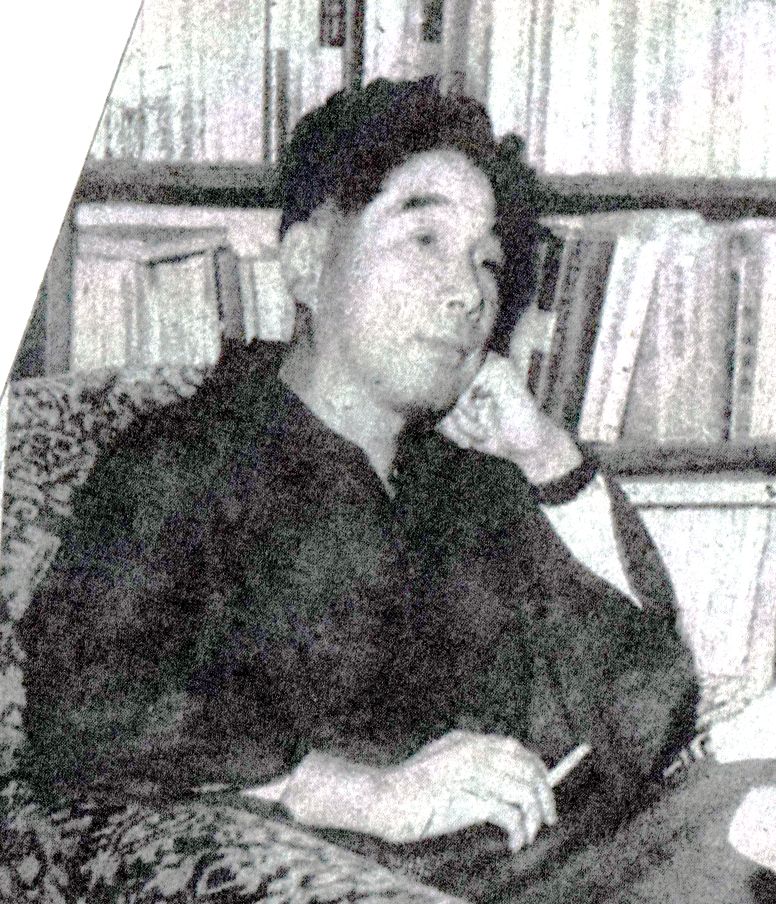
โยโกมิโซะ เซชิ

| name = โยโคมิโซะ เซชิ
| image = Masashi Yokomizo.jpg
| birth_place = โคเบะ ประเทศญี่ปุ่น
| death_place = โตเกียว ประเทศญี่ปุ่น
| occupation = นักเขียน
| genre = สืบสวนสอบสวน
โยโคมิโซะ เซชิ () เกิดเมื่อวันที่ 24 พฤษภาคม พ.ศ. 2445 - วันที่ 28 ธันวาคม พ.ศ. 2524 ที่เมืองโคเบะ ประเทศญี่ปุ่น เป็นผู้ประพันธ์นวนิยายสืบสวนสอบสวนเรื่องดังของประเทศญี่ปุ่น คือ คินดะอิจิยอดนักสืบ อันเป็นต้นแบบของงานประพันธ์แนวสืบสวนสอบสวนในประเทศญี่ปุ่นยุคต่อมา
== ชีวิตก่อนเป็นนักเขียน ==
โยโคมิโซะเกิดที่เมืองโคเบะ จังหวัดเฮียวโกะ ประเทศญี่ปุ่น เริ่มอ่านนิยายสืบสวนตั้งแต่ยังเป็นเด็กๆ และมีผลงานครั้งแรกขณะทำงานเป็นพนักงานอยู่ที่ธนาคารไดอิจิในปี ค.ศ. 1921 โดยได้ตีพิมพ์เรื่องลงในนิตยสารชื่อดัง "ชินเซย์เนน" (Shin Seinen: "หนุ่มสาวยุคใหม่") นิยายเรื่องนั้นชื่อว่า "โอโซโรชิกุ เอพริลฟูล" หรือในชื่อไทยว่า "เอพริลอันน่าสะพรึงกลัว" เขาสำเร็จการศึกษาจากวิทยาลัยเภสัชศาสตร์แห่งโอซากะ (ปัจจุบันเป็นส่วนหนึ่งของมหาวิทยาลัยโอซากะ) โดยได้รับปริญญาเภสัชศาสตร์บัณฑิต และรับสืบทอดกิจการร้านขายยาของครอบครัว แต่ด้วยความสนใจในงานวรรณกรรมและด้วยการสนับสนุนของเอโดกาวะ รัมโป เขาจึงมุ่งหน้าไปยังกรุงโตเกียว เข้าทำงานที่สำนักพิมพ์ฮากูบันชะ ในปี ค.ศ. 1926 ต่อมาจึงลาออกเมื่อปี ค.ศ. 1932 และผันตัวเองไปเป็นนักเขียนอาชีพ
== งานเขียนนักสืบ ==
โยโคมิโซะ เป็นนักเขียนนิยายแนวสืบสวนสอบสวน ผลงานที่มีชื่อเสียงที่สุดคือ คินดะอิจิยอดนักสืบ ซึ่งมีแรงบันดาลใจมาจากนิยายแนวสืบสวนสอบสวนของอกาธา คริสตีและดิกสัน เขาริเริ่มทดลองเขียนนิยายแนวสืบสวนสอบสวนครั้งแรก โดยที่ในญี่ปุ่นขณะนั้นยังไม่มีนิยายแนวสืบสวนสอบสวน จึงทำให้นิยายเรื่องแรกของโยโกมิโซะ ได้รับรางวัลเพียงชมเชยในการประกวดนิยายแห่งประเทศญี่ปุ่นครั้งที่ 1 ซึ่งจัดโดยชมรมนิยายนักสืบแห่งประเทศญี่ปุ่น ภายหลังจากได้รับรางวัล โยโกมิโซะเริ่มเขียนนิยายแนวสืบสวนสอบสวนมาตลอด พร้อมกับได้รับการตอบรับเป็นอย่างดีจากนักอ่าน
โยโคมิโซะเขียนนิยายแนวสืบสวนสอบสวนจนอายุเกือบหกสิบปี จึงเบนเข็มไปเขียนผลงานที่เกี่ยวข้องและตีแผ่สังคมแทน เนื่องจากผลงานการเขียนที่เต็มไปด้วยปริศนาซ่อนเร้น หรือทริกที่ใช้ในการเขียนเกี่ยวกับนักสืบ ไม่เป็นที่นิยมจากนักอ่าน และในปี พ.ศ. 2517 โยโกมิโซะจึงหันกลับมาเขียนนิยายแนวสืบสวนสอบสวน ที่เขียนค้างไว้จนเสร็จเมื่ออายุได้เจ็ดสิบสองปี จนกระทั่งเสียชีวิตเมื่อวันที่ 28 ธันวาคม พ.ศ. 2524 ที่เมืองโตเกียว ประเทศญี่ปุ่น
== ผลงานการเขียน ==
โยโคมิโซะ สร้างผลงานการเขียนแนวสืบสวนสอบสวนไว้จำนวนมาก ต่อมาในปี พ.ศ. 2513 สำนักพิมพ์คาโดกาวะได้นำผลงานการเขียนของโยโกมิโซะมาตีพิมพ์ ทำให้กระแสการตอบรับงานเขียนของโยโคมิโซะในอดีตมีจำนวนมาก ได้รับความนิยมจากนักอ่านอย่างสูง และได้การยอมรับและยกย่องถึงการเป็นสุดยอดของนักเขียนนิยายแนวสืบสวนสอบสวน ในด้านของคุณภาพและปริมาณ นิยายของโยโคมิโซะถูกนำมาดัดแปลงเป็นภาพยนตร์และการ์ตูนญี่ปุ่น ซึ่งคินดะอิจิ กับ คดีฆาตกรรมปริศนา ก็ได้แรงบันดาลใจจากคินดะอิจิ โคสุเกะในฐานะหลานชายของยอดนักสืบในตำนาน ซึ่งผลงานการเขียนของโยโคมิโซะ เซชิ มีดังนี้
# ชุด คินดะอิจิยอดนักสืบ (32 เล่มจบ)
# ฆาตกรรมมาดามบัตเตอร์ฟลาย
# นางโจรมายา
# ฆาตกรไร้เงา
# ลูกรักของปีศาจ
# ปริศนาหน้ากากทั้งเจ็ด
# เรือเช่าหมายเลข 13
# รวมเรื่องสั้น การผจญภัยของคินดะอิจิ โคสุเกะ
# รวมเรื่องสั้น ปีศาจสวนดอกไม้
== เกียรติยศ ==
ปี ค.ศ. 1980 สำนักพิมพ์คาโดกาวาร่วมกับทีบีเอสทีวี (Tokyo Broadcasting System) จัดให้มีการประกวดรางวัลด้านวรรณกรรม ให้ชื่อว่า รางวัลโคโยมิโซะ เซชิ เพื่อเป็นเกียรติแก่เขา โดยมีการมอบรางวัลทุกปีให้แก่นิยายแนวลึกลับที่ยังไม่ได้ตีพิมพ์ ผู้ชนะเลิศจะได้ถ้วยรางวัลคินดะอิจิ โคสุเกะ กับเงินรางวัล 10 ล้านเยน นอกจากนี้นิยายที่ชนะเลิศจะได้ตีพิมพ์กับสำนักพิมพ์คาโดกาวา และนำไปจัดทำเป็นละครออกฉายทางสถานีโทรทัศน์ TBS ด้วย
หมวดหมู่:นักเขียนนิยายแนวสืบสวนสอบสวน
หมวดหมู่:นักเขียนชาวญี่ปุ่น
หมวดหมู่:บุคคลจากโคเบะ
หมวดหมู่:เภสัชกรชาวญี่ปุ่น
หมวดหมู่:ศิษย์เก่าจากมหาวิทยาลัยโอซากะ